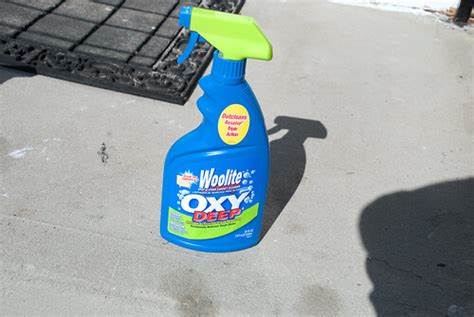
Waste category: plastic